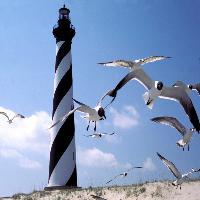
Weather: sun or clear